UP National College of Public Administration and Governance

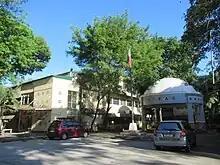
The NCPAG Dome and Assembly Hall

IPA was the first of its kind not only in the Philippines, but also in Asia. In its first two years of operations, the IPA had conducted three kinds of courses with the participation of 2,500 government officials and employees. Later, undergraduate and master's degrees in Public Administration were offered. From 68 students in First Semester 1953–1954, enrollment in these academic programs increased to about 200 every semester by 1955.